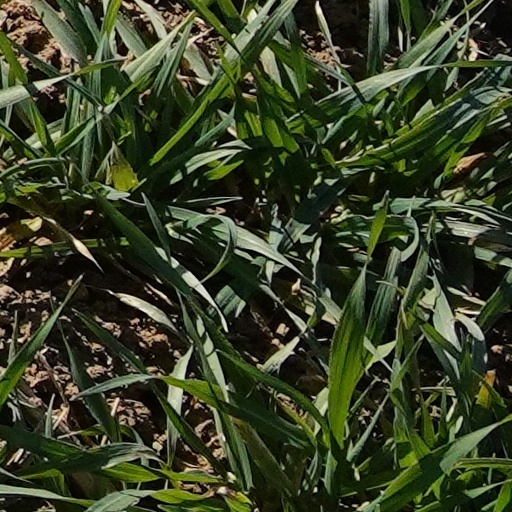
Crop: wheat